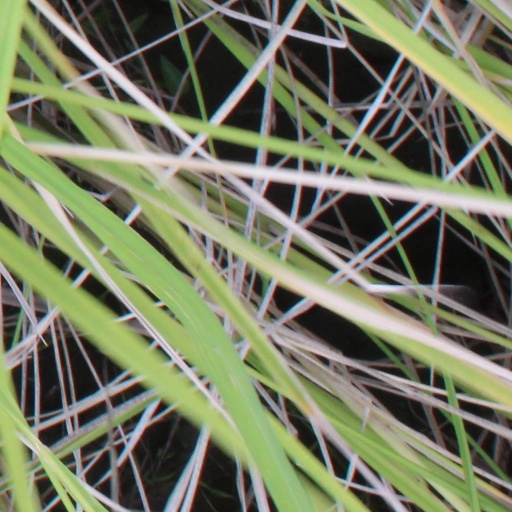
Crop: rice